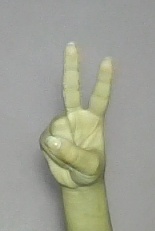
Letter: taa